Hildegard (queen)

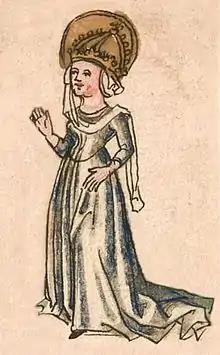
Hildegard in an illustration from about 1499

Hildegard ( – 30 April 783) was a Frankish queen and the wife of Charlemagne from until her death. Hildegard was a noblewoman of Frankish and Alemannian heritage. Through eleven years of marriage with Charlemagne, Hildegard helped share in his rule as well as having nine children with him, including the kings Charles the Younger and Pepin of Italy and the emperor Louis the Pious.